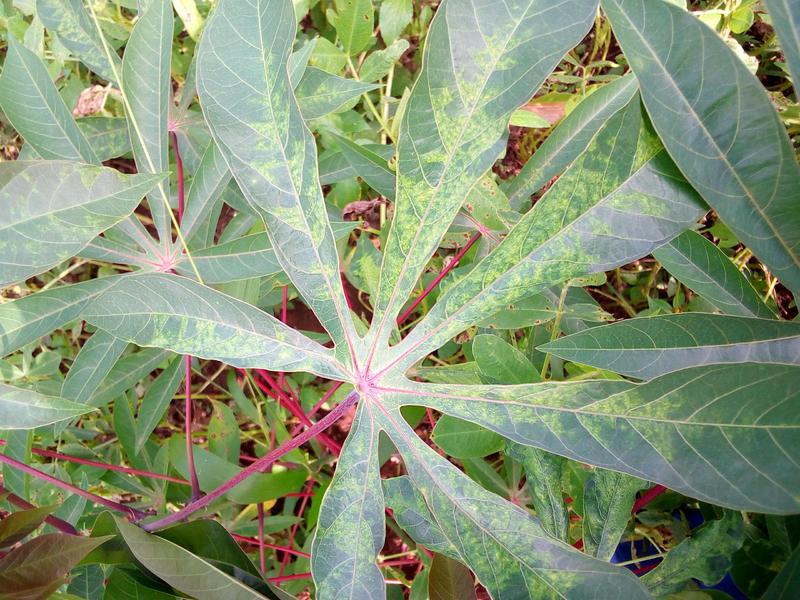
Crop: cassava
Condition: mosaic_disease